2024 American League Wild Card Series

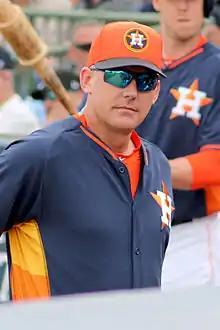
Tigers manager A.J. Hinch (pictured in 2015 with the Astros)

The Houston Astros (88–73) qualified for the postseason as the American League West division winner, clinching the division by beating the Seattle Mariners on September 24. As the team with the lowest record among other division winners in the American League for this season, they were locked into the third seed following the Cleveland Guardians' win over the Cincinnati Reds on September 24, which resulted in the Guardians clinching a first-round bye. With the postseason berth, the Astros extended their streak of appearances to eight seasons, the fourth longest in MLB history. They hosted the Detroit Tigers (86–76), who clinched a postseason berth on September 27 with a victory against the Chicago White Sox. The Tigers, who held just a 0.2% chance of a postseason berth on August 2 when they were games back from a wild card spot, made their first postseason appearance since 2014, ending the longest current postseason drought they had shared with the Los Angeles Angels. The Astros won both series against the Tigers during the regular season, with both meetings taking place in May and June, when both teams were under .500. Five years earlier, Tigers' manager A.J. Hinch — then manager of the Houston Astros — lost in the 2019 World Series. Hinch was fired by the Astros less than three months later, and was issued a one-season suspension by MLB for his role in the sign-stealing scandal that took place in 2017, the year the Astros won the World Series. This was the first postseason meeting between the Astros and the Tigers.